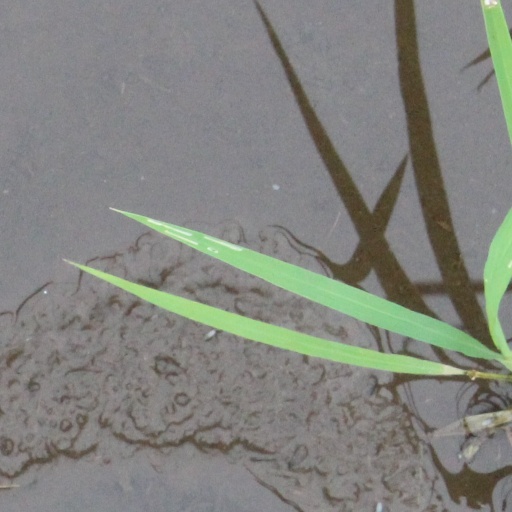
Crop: rice